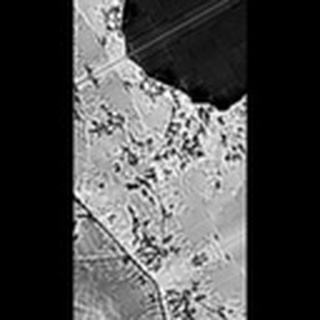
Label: cotton_bacterial_blight